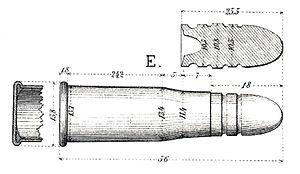
Plan de la cartouche 10.4mm Vetterli ordonnance de 1869
L'appellation fusil Vetterli désigne une série de fusils militaires à répétition et à chargement par la culasse adoptés par l'armée suisse en 1869, où ils remplacent différents modèles de fusils à chargement par bouche, principalement la carabine fédérale 1851, le fusil d'infanterie 1863 et des armes à chargement par la culasse, les Milbank-Amsler 1867 et Peabody 1867. Ils céderont eux-mêmes leur place en 1889 au fusil Schmidt-Rubin. Les fusils Vetterli furent conçus par Johann-Friedrich Vetterli, directeur technique de la Société Industrielle Suisse SIG, à Neuhausen.